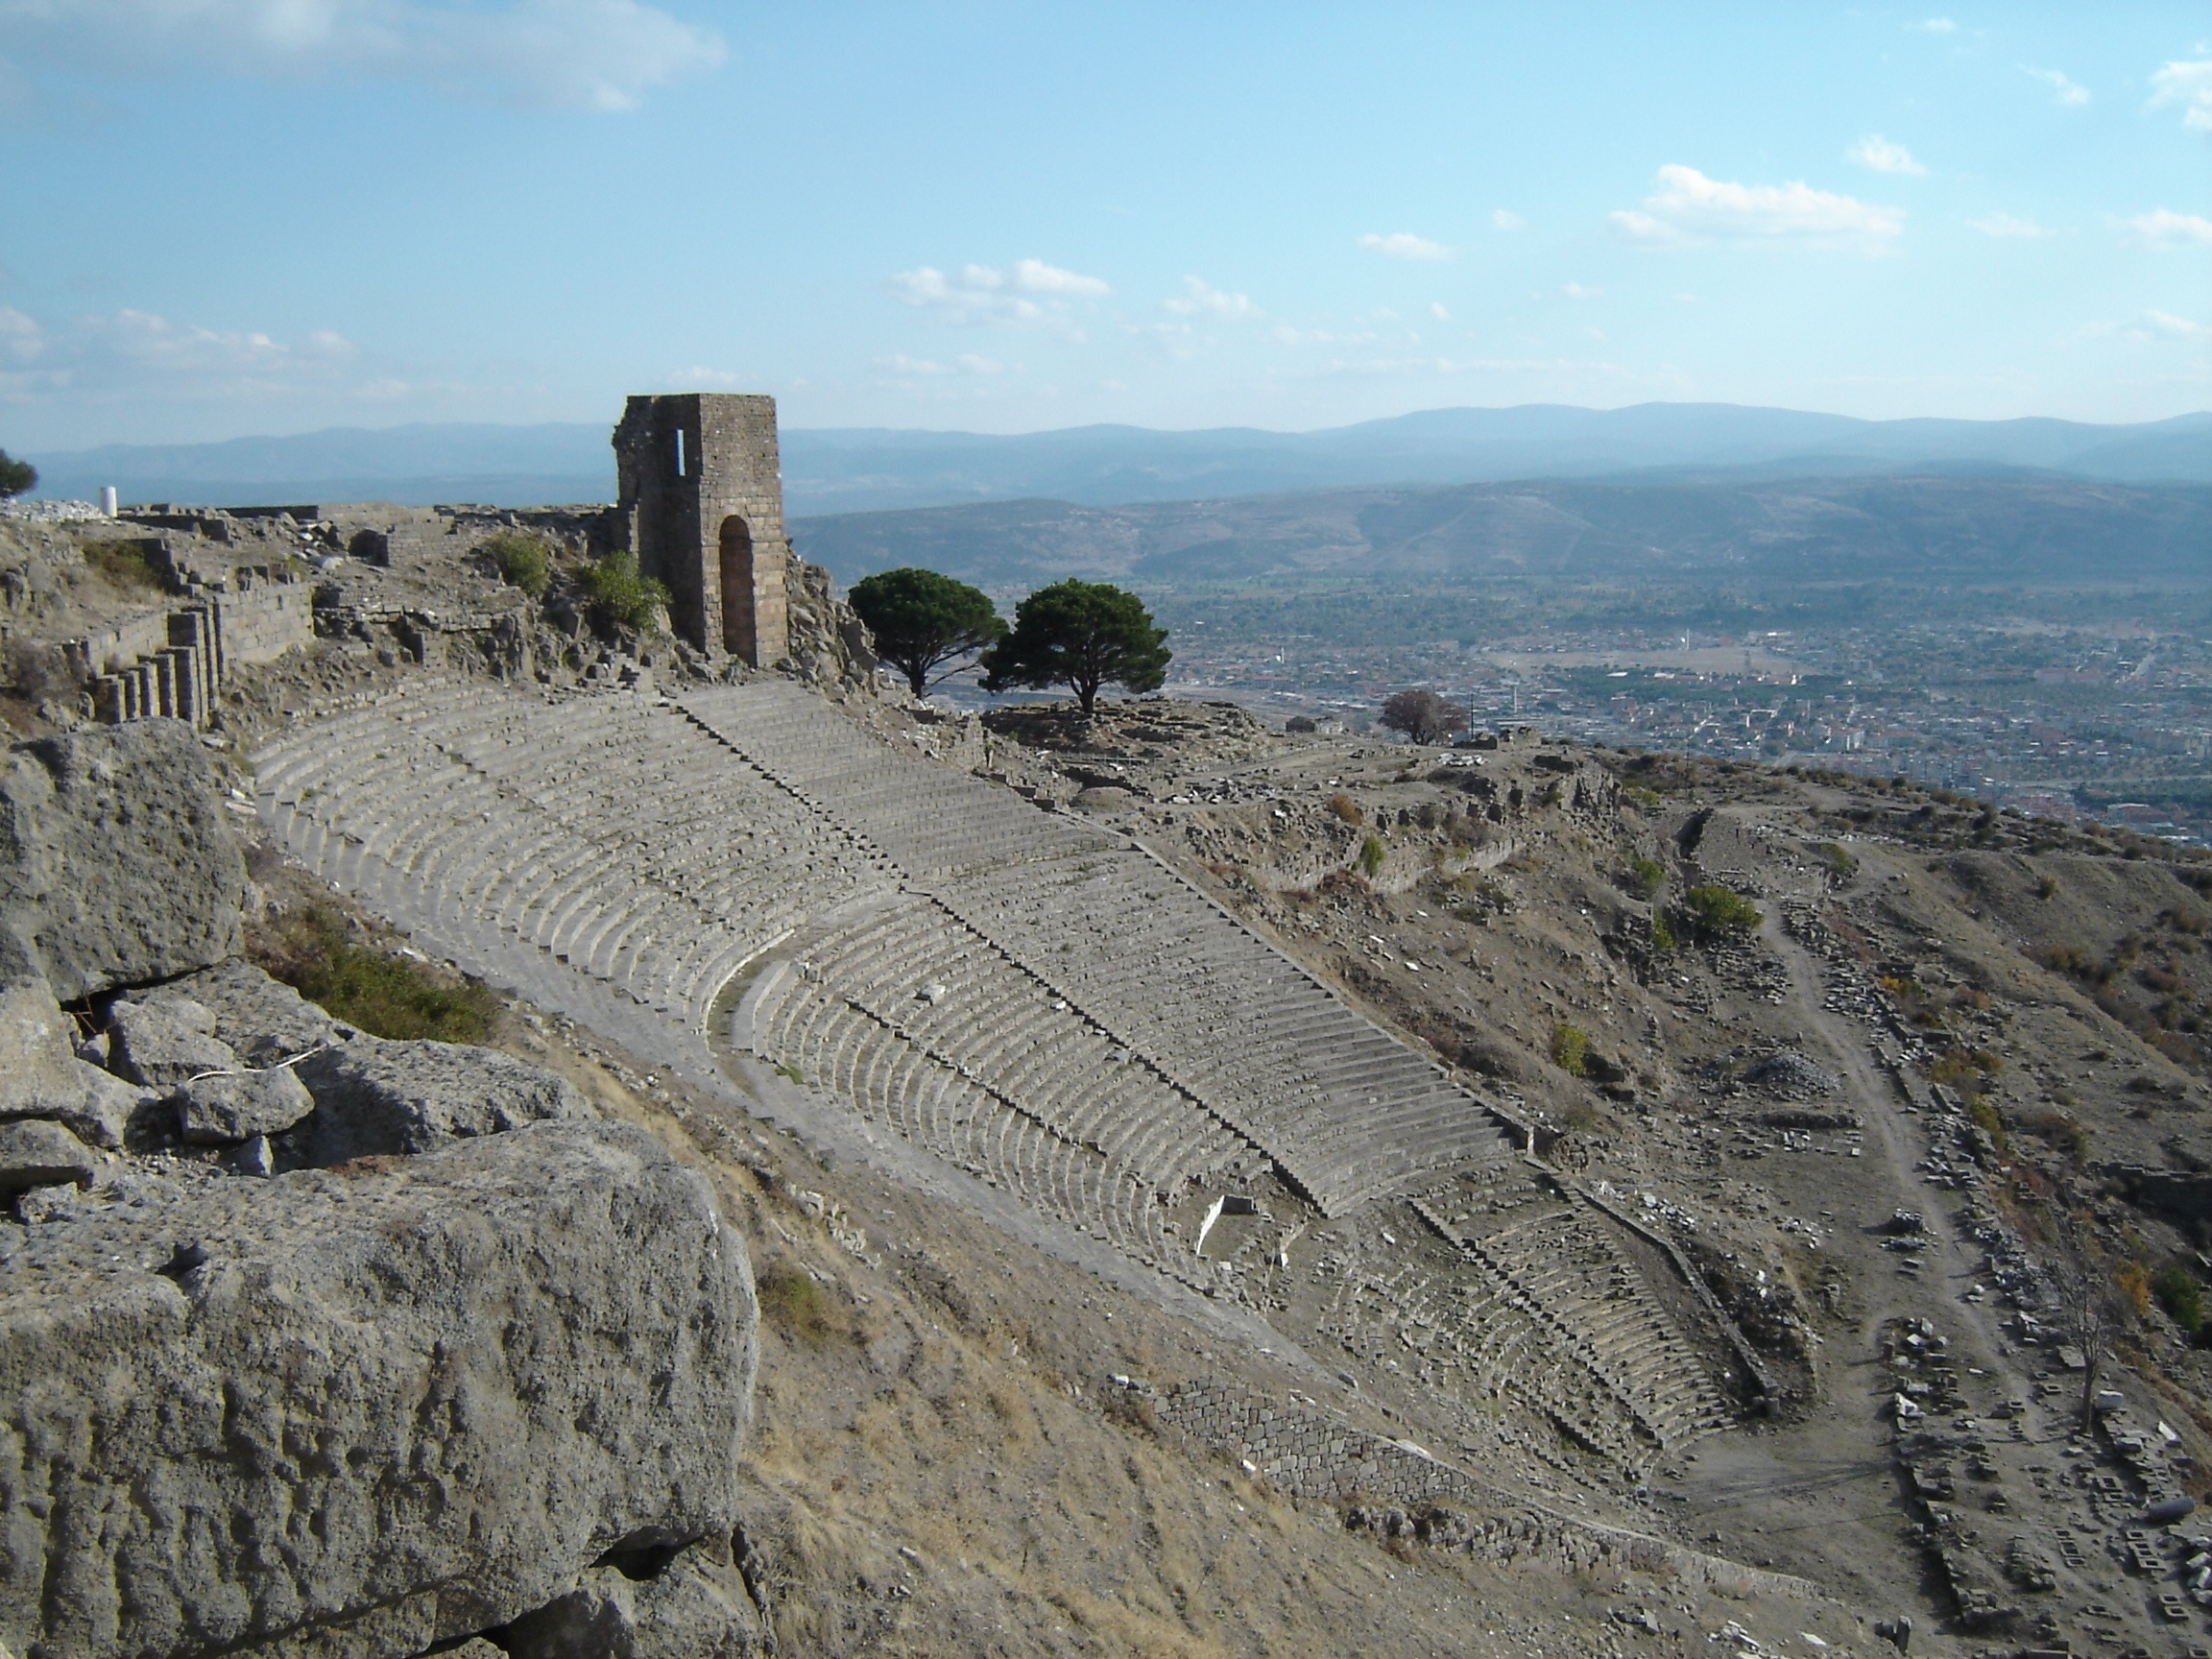
landscape, sea, coast, rock, mountain, architecture, hill, old, wall, stone, travel, cliff, ancient, landmark, fortification, tourism, terrain, geology, ruins, badlands, turkey, plateau, history, amphitheater, ancient history